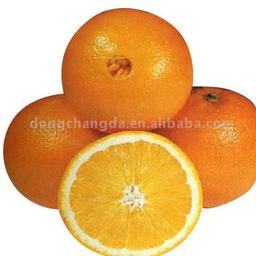
Label: Orange